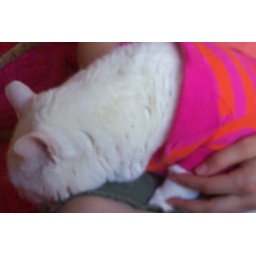
cat in shirt 5